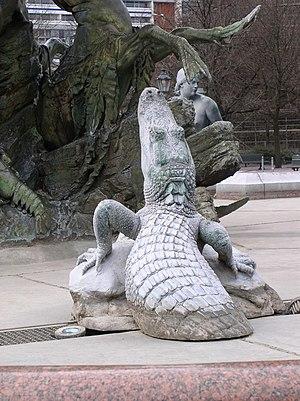
Statue de crocodile, Fontaine de Neptune à Berlin